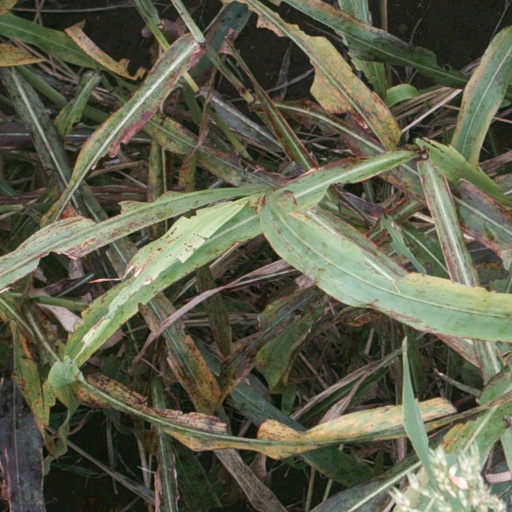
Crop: sorghum